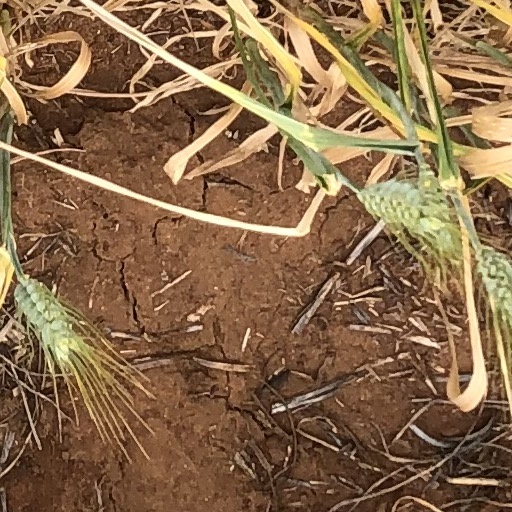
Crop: wheat